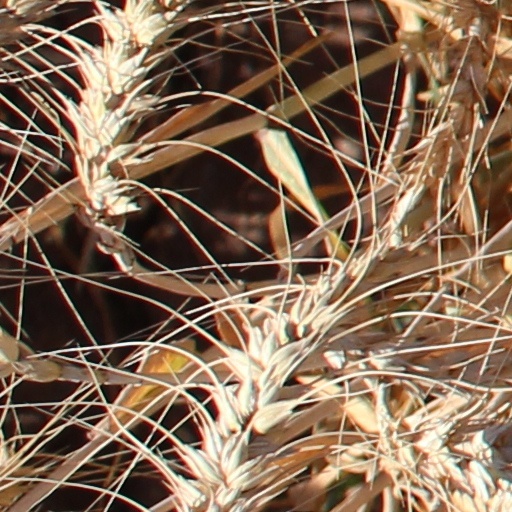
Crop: wheat